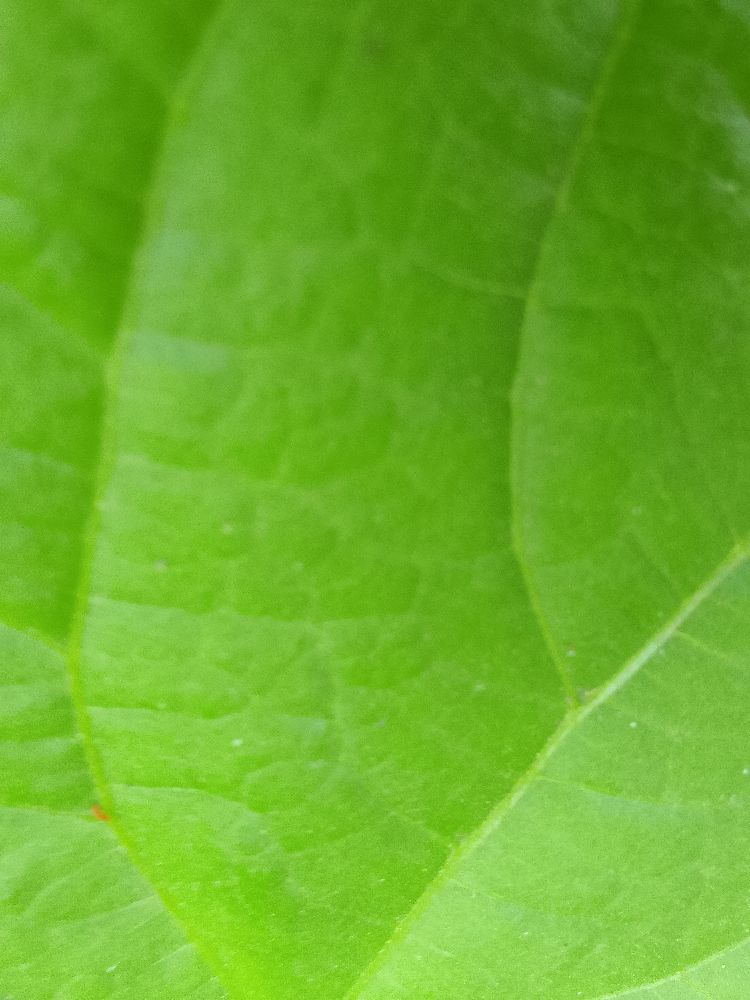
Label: healthy